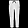
Label: Trouser